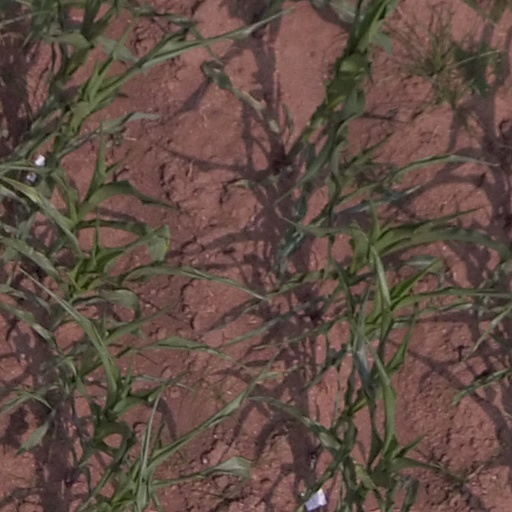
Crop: maize; corn